Alt-right

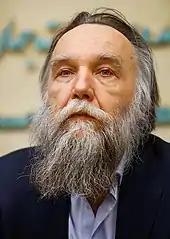
The Russian far-right theorist Aleksandr Dugin was popular with the alt-right.

In June 2015, billionaire businessman Donald Trump announced plans to campaign to become the Republican nominee for the 2016 presidential election, attracting the interest of alt-rightists as well as from white nationalists more broadly, neo-Nazis, KKK groups, and the Patriot movement. Vocal in their support for Trump's campaign, this cause energized the alt-right and gave them the opportunity for a broader audience. Niewert observed that "Trump was the gateway drug for the alt-right", with many individuals learning of the movement through their interest in Trump.